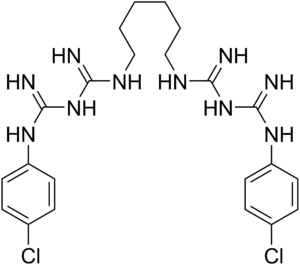
Un antiseptique est un désinfectant à usage corporel ; c'est une substance qui tue ou prévient la croissance des bactéries, champignons et des virus sur les surfaces externes du corps. Les antiseptiques sont à distinguer des antibiotiques, qui agissent seulement contre les bactéries et sont administrés par injection ou par voie orale, et des bactériophagiques qui sont des produits contenant des virus prédateurs des bactéries. Au plan réglementaire, les antiseptiques sont des médicaments nécessitant l'autorisation d'une mise sur le marché.
La chlorhexidine est un antiseptique à large spectre d'action